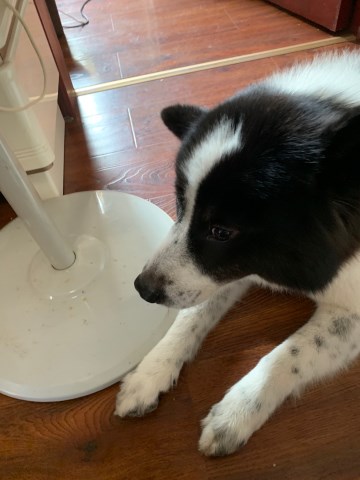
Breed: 2594-n000109-Border_collie